Wilston House

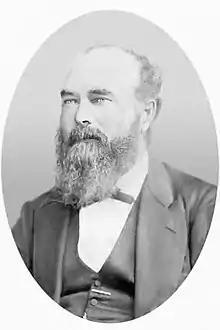

William Wilson, the son of Irish Corn Millers and farmers James Wilson and Mary Richey, was born in Derrykeeghan mills townland via Enniskillen, County Fermanagh Ireland. He arrived in Sydney, Australia in February 1857 on the Star of Peace with his brother James, then to Queensland by August 1858, where he married widow of businessman James Coutts of Enniskillen, Mary Coutts (née Mackay) who migrated to Brisbane to marry him. He was engaged in mercantile pursuits and from the early 1860s at least, the family resided in Mary Street, near his business. He was a Protestant and a freemason, and became well known in public life.